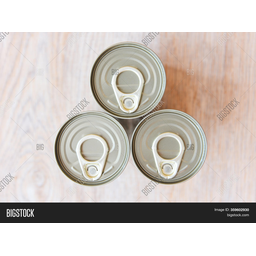
Label: metal